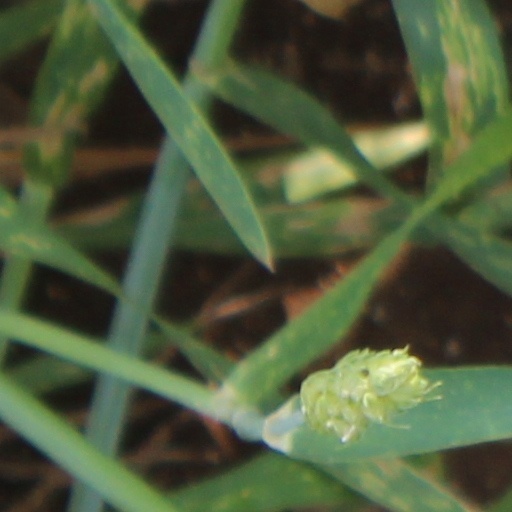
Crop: wheat